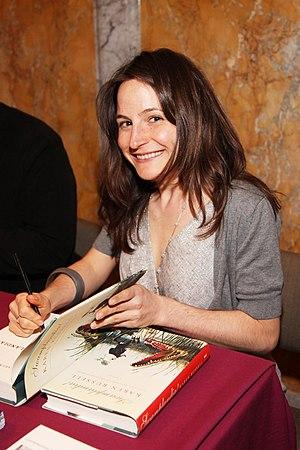
Karen Russell, née le 10 juillet 1981 à Miami en Floride, est une écrivaine américaine.